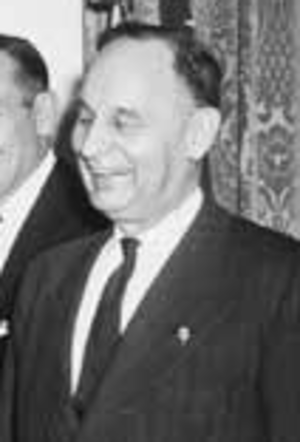
Waino Edward Hendrickson, né le 18 juin 1896 et mort le 22 juin 1983, est un homme politique républicain américain. Il est le dernier gouverneur du territoire de l'Alaska en 1957, et entre 1958 et 1959.